Mireya Agüero

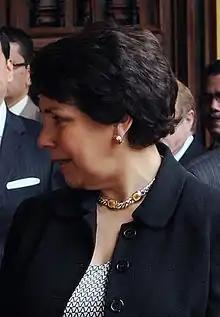

Mireya Agüero or Mireya Agüero de Corrales is a Honduran politician who served as minister for foreign affairs from 2013 to 2014.